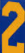
Number: 2